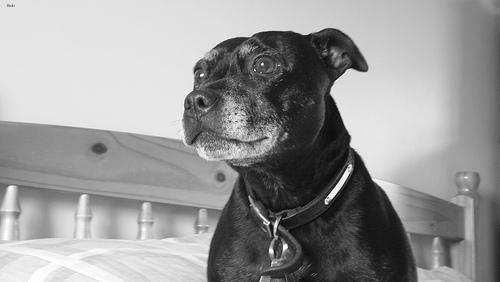
staffordshire bull terrier